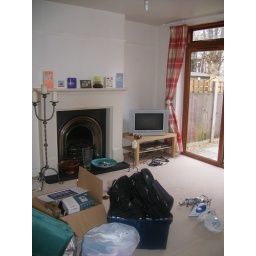
full of boxes at the mo.. don't have a sofa either! that will be delivered in about 8 wks!